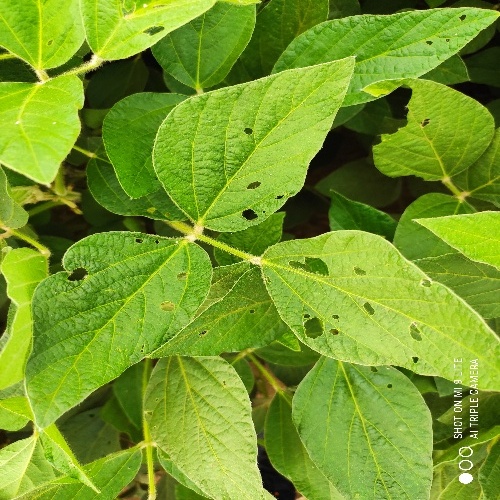
Label: Caterpillar